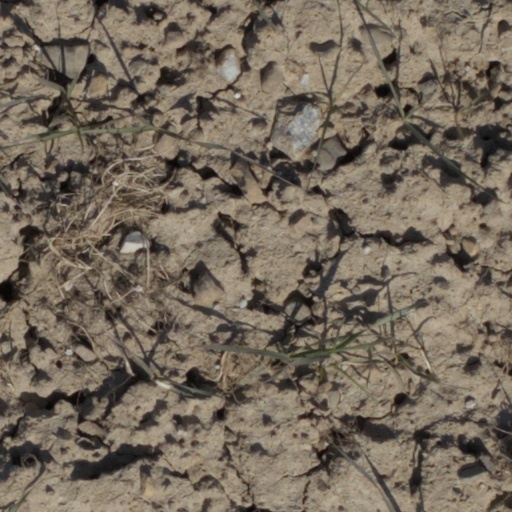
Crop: wheat